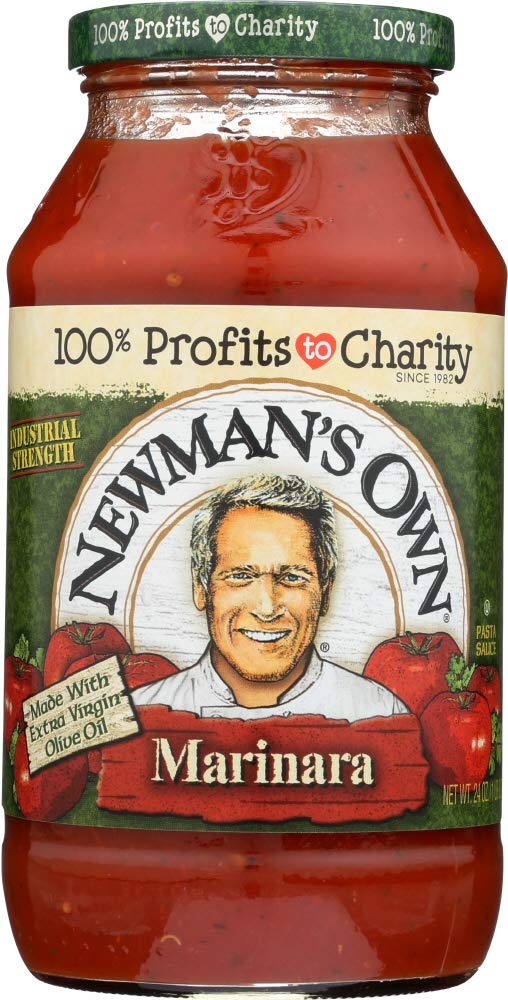
Item Name: Newman's Own Pasta Sauce, Marinara, 24 oz
Bullet Point 1: Made with extra virgin olive oil
Bullet Point 2: No sugar added
Bullet Point 3: Gluten Free
Value: 24.0
Unit: Ounce

Price: 2.985